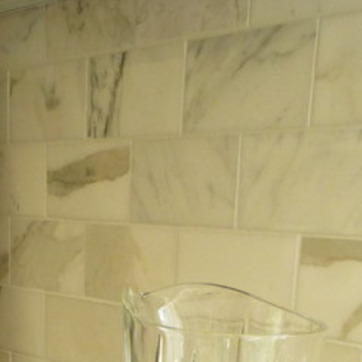
Material: tile